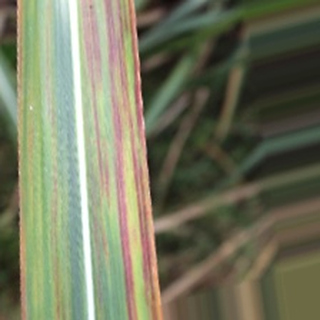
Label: sugarcane_bacterial_blight